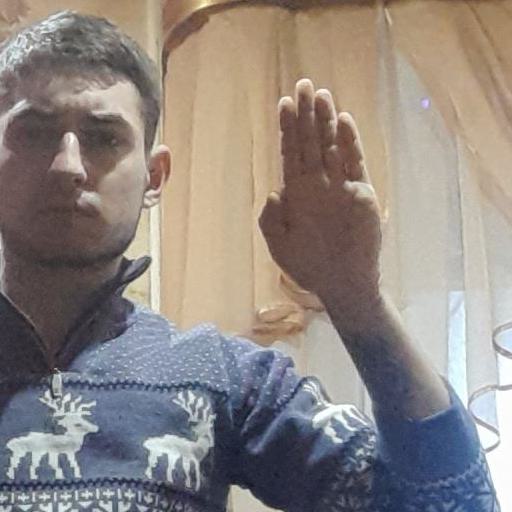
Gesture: stop